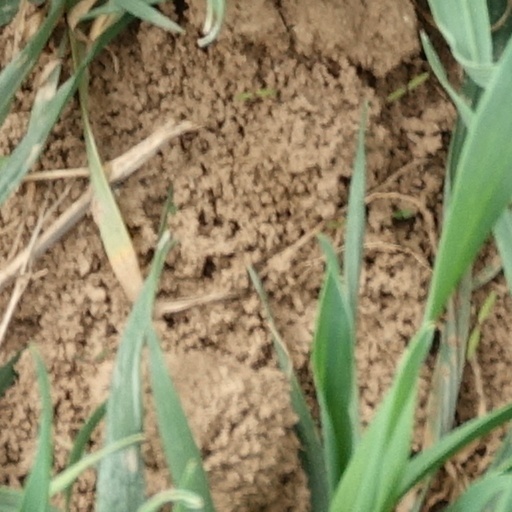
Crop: wheat